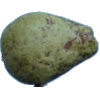
Label: pear_stone